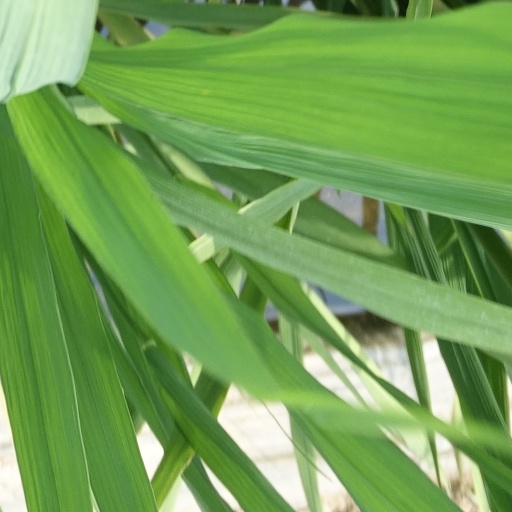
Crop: rice